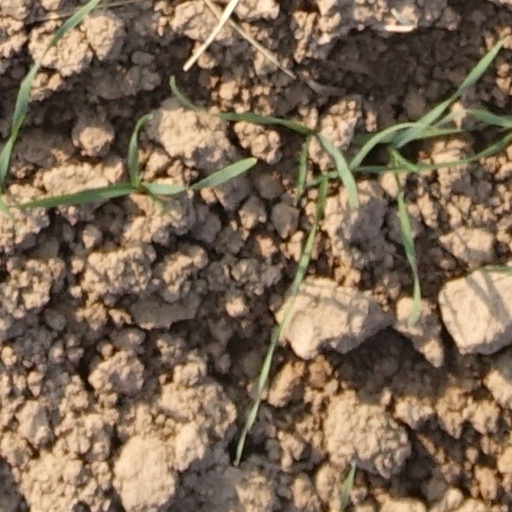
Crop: wheat